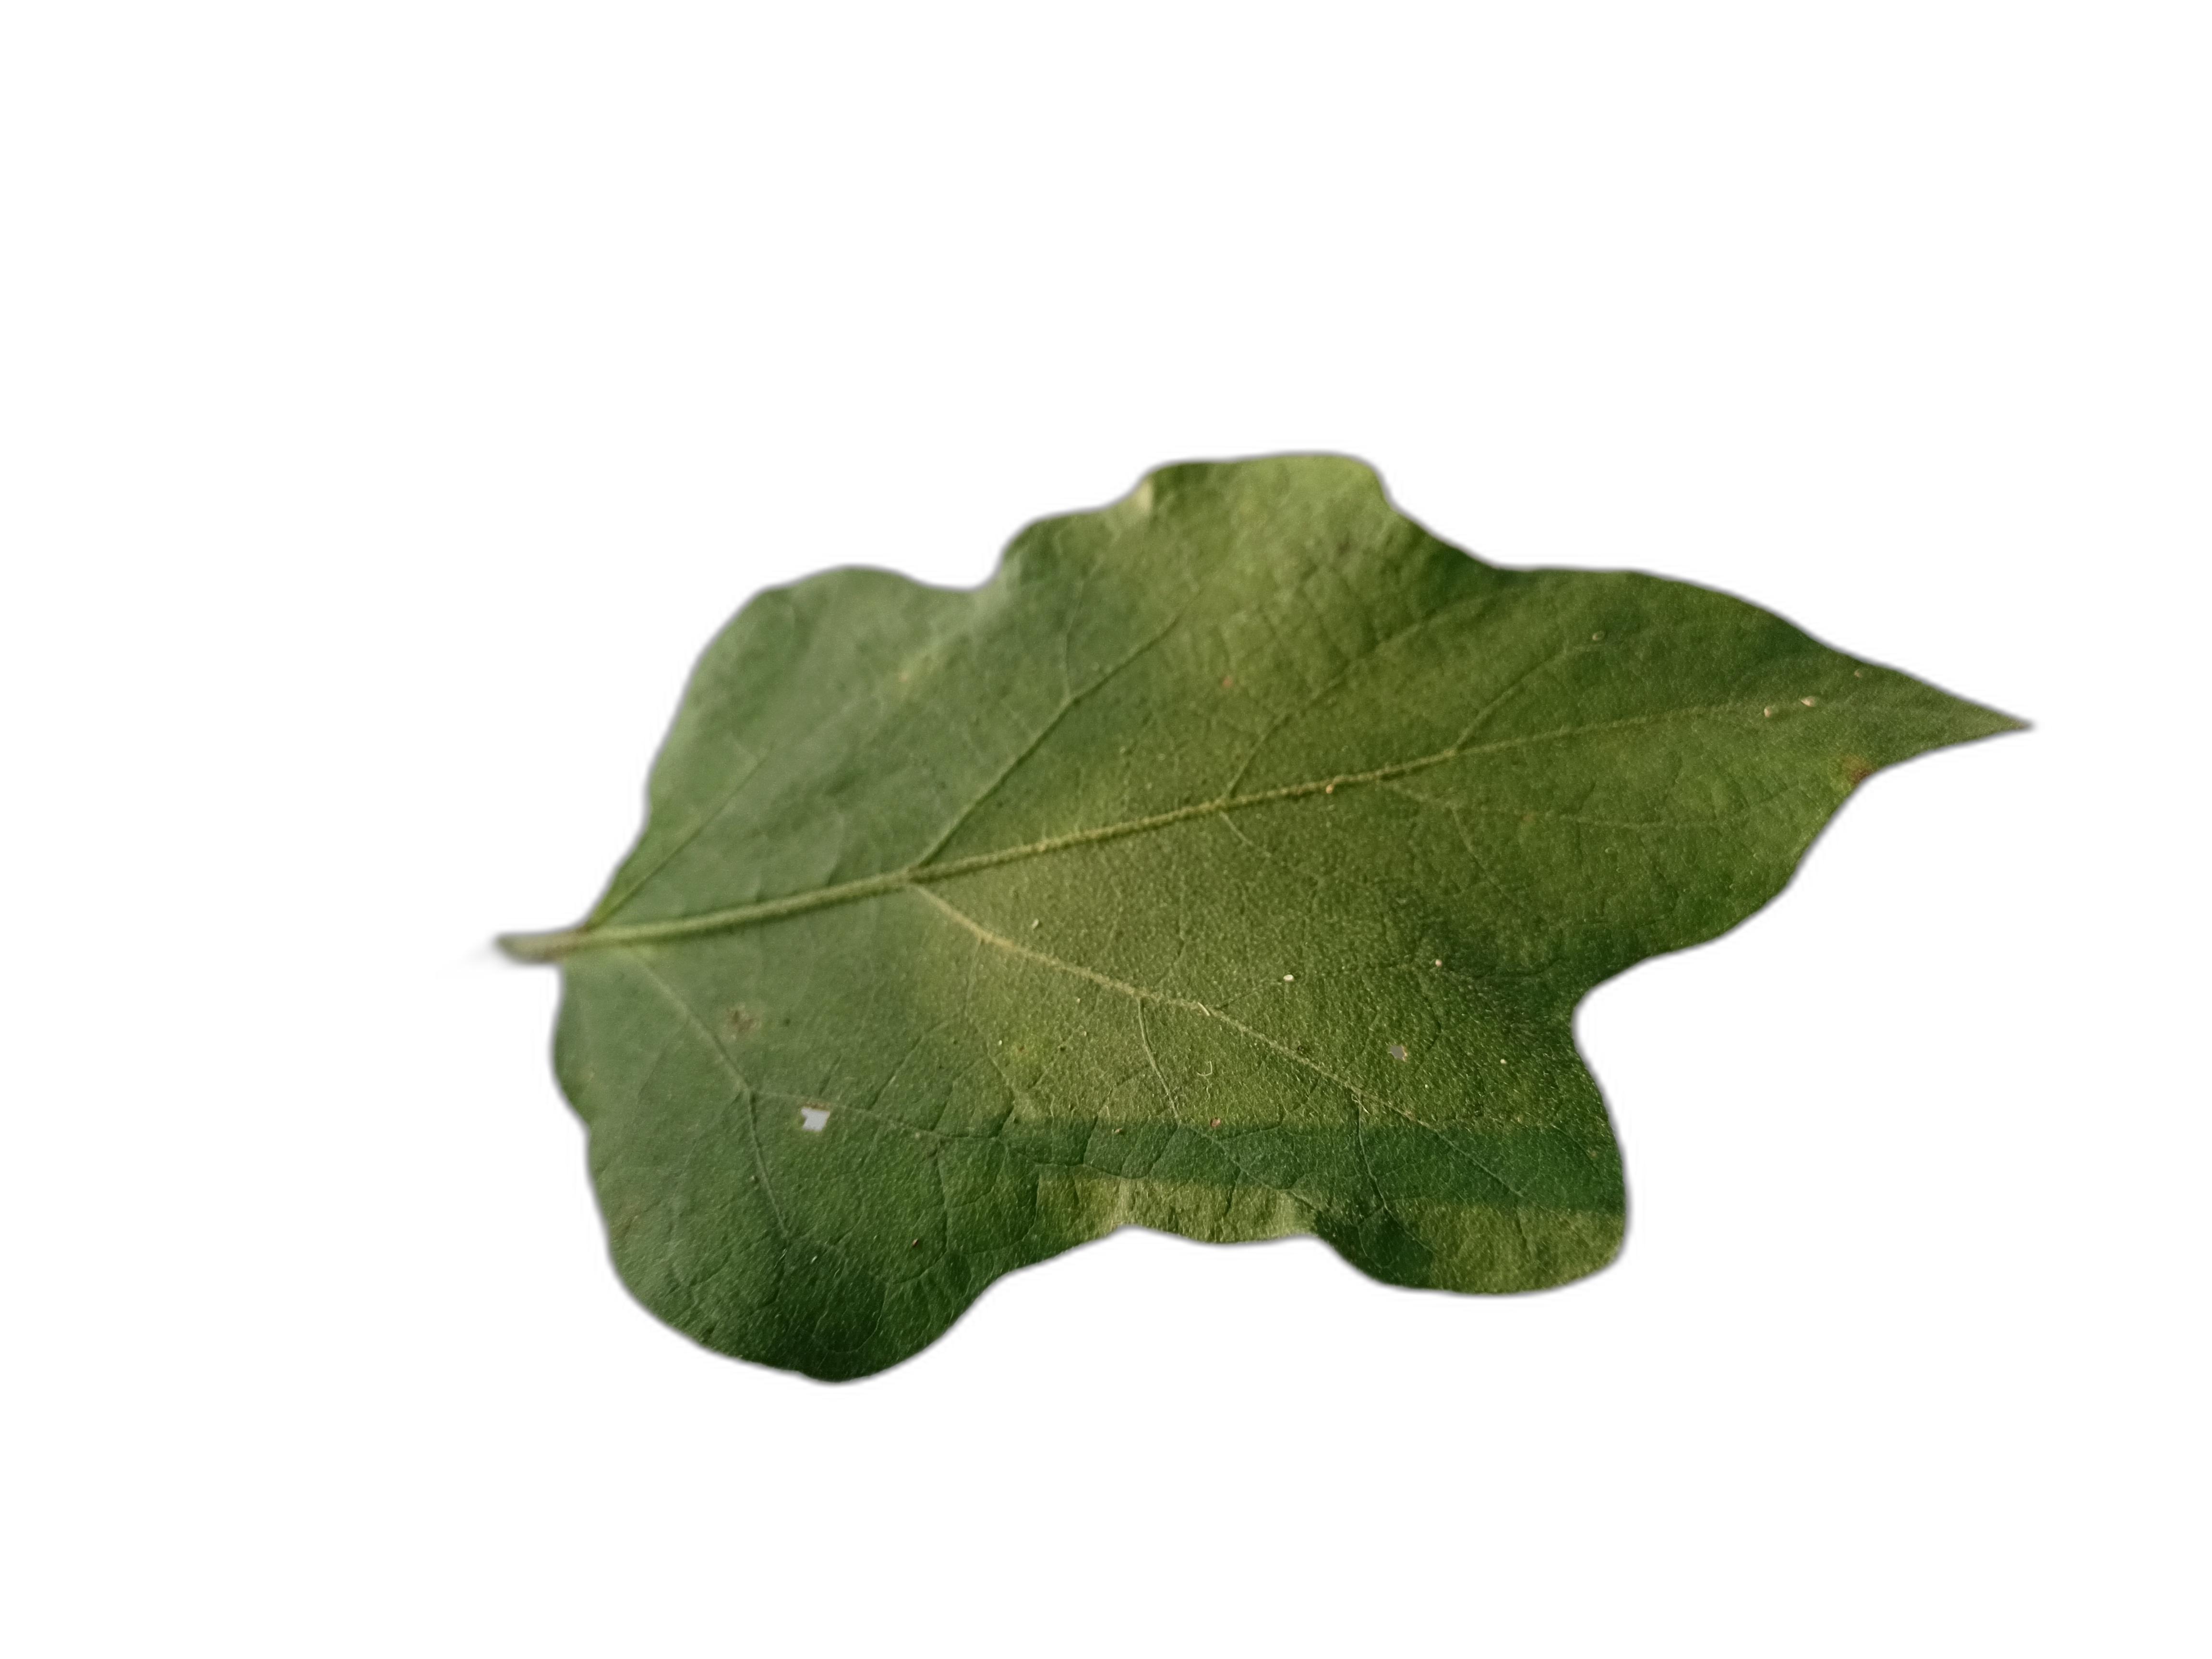
Label: Insect Pest Disease